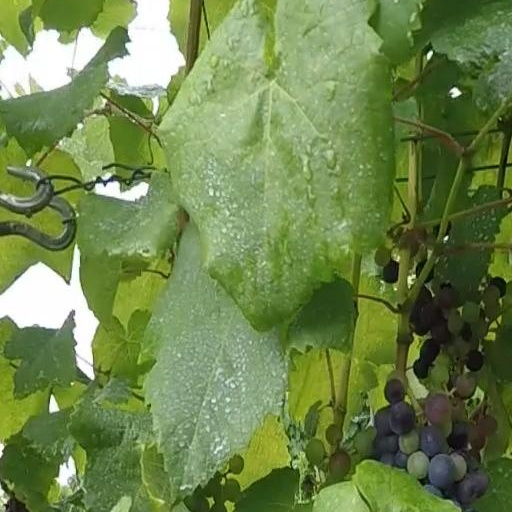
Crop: grape